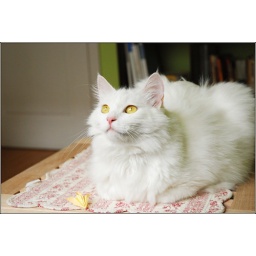
my friend Rebecca's cats in her new home